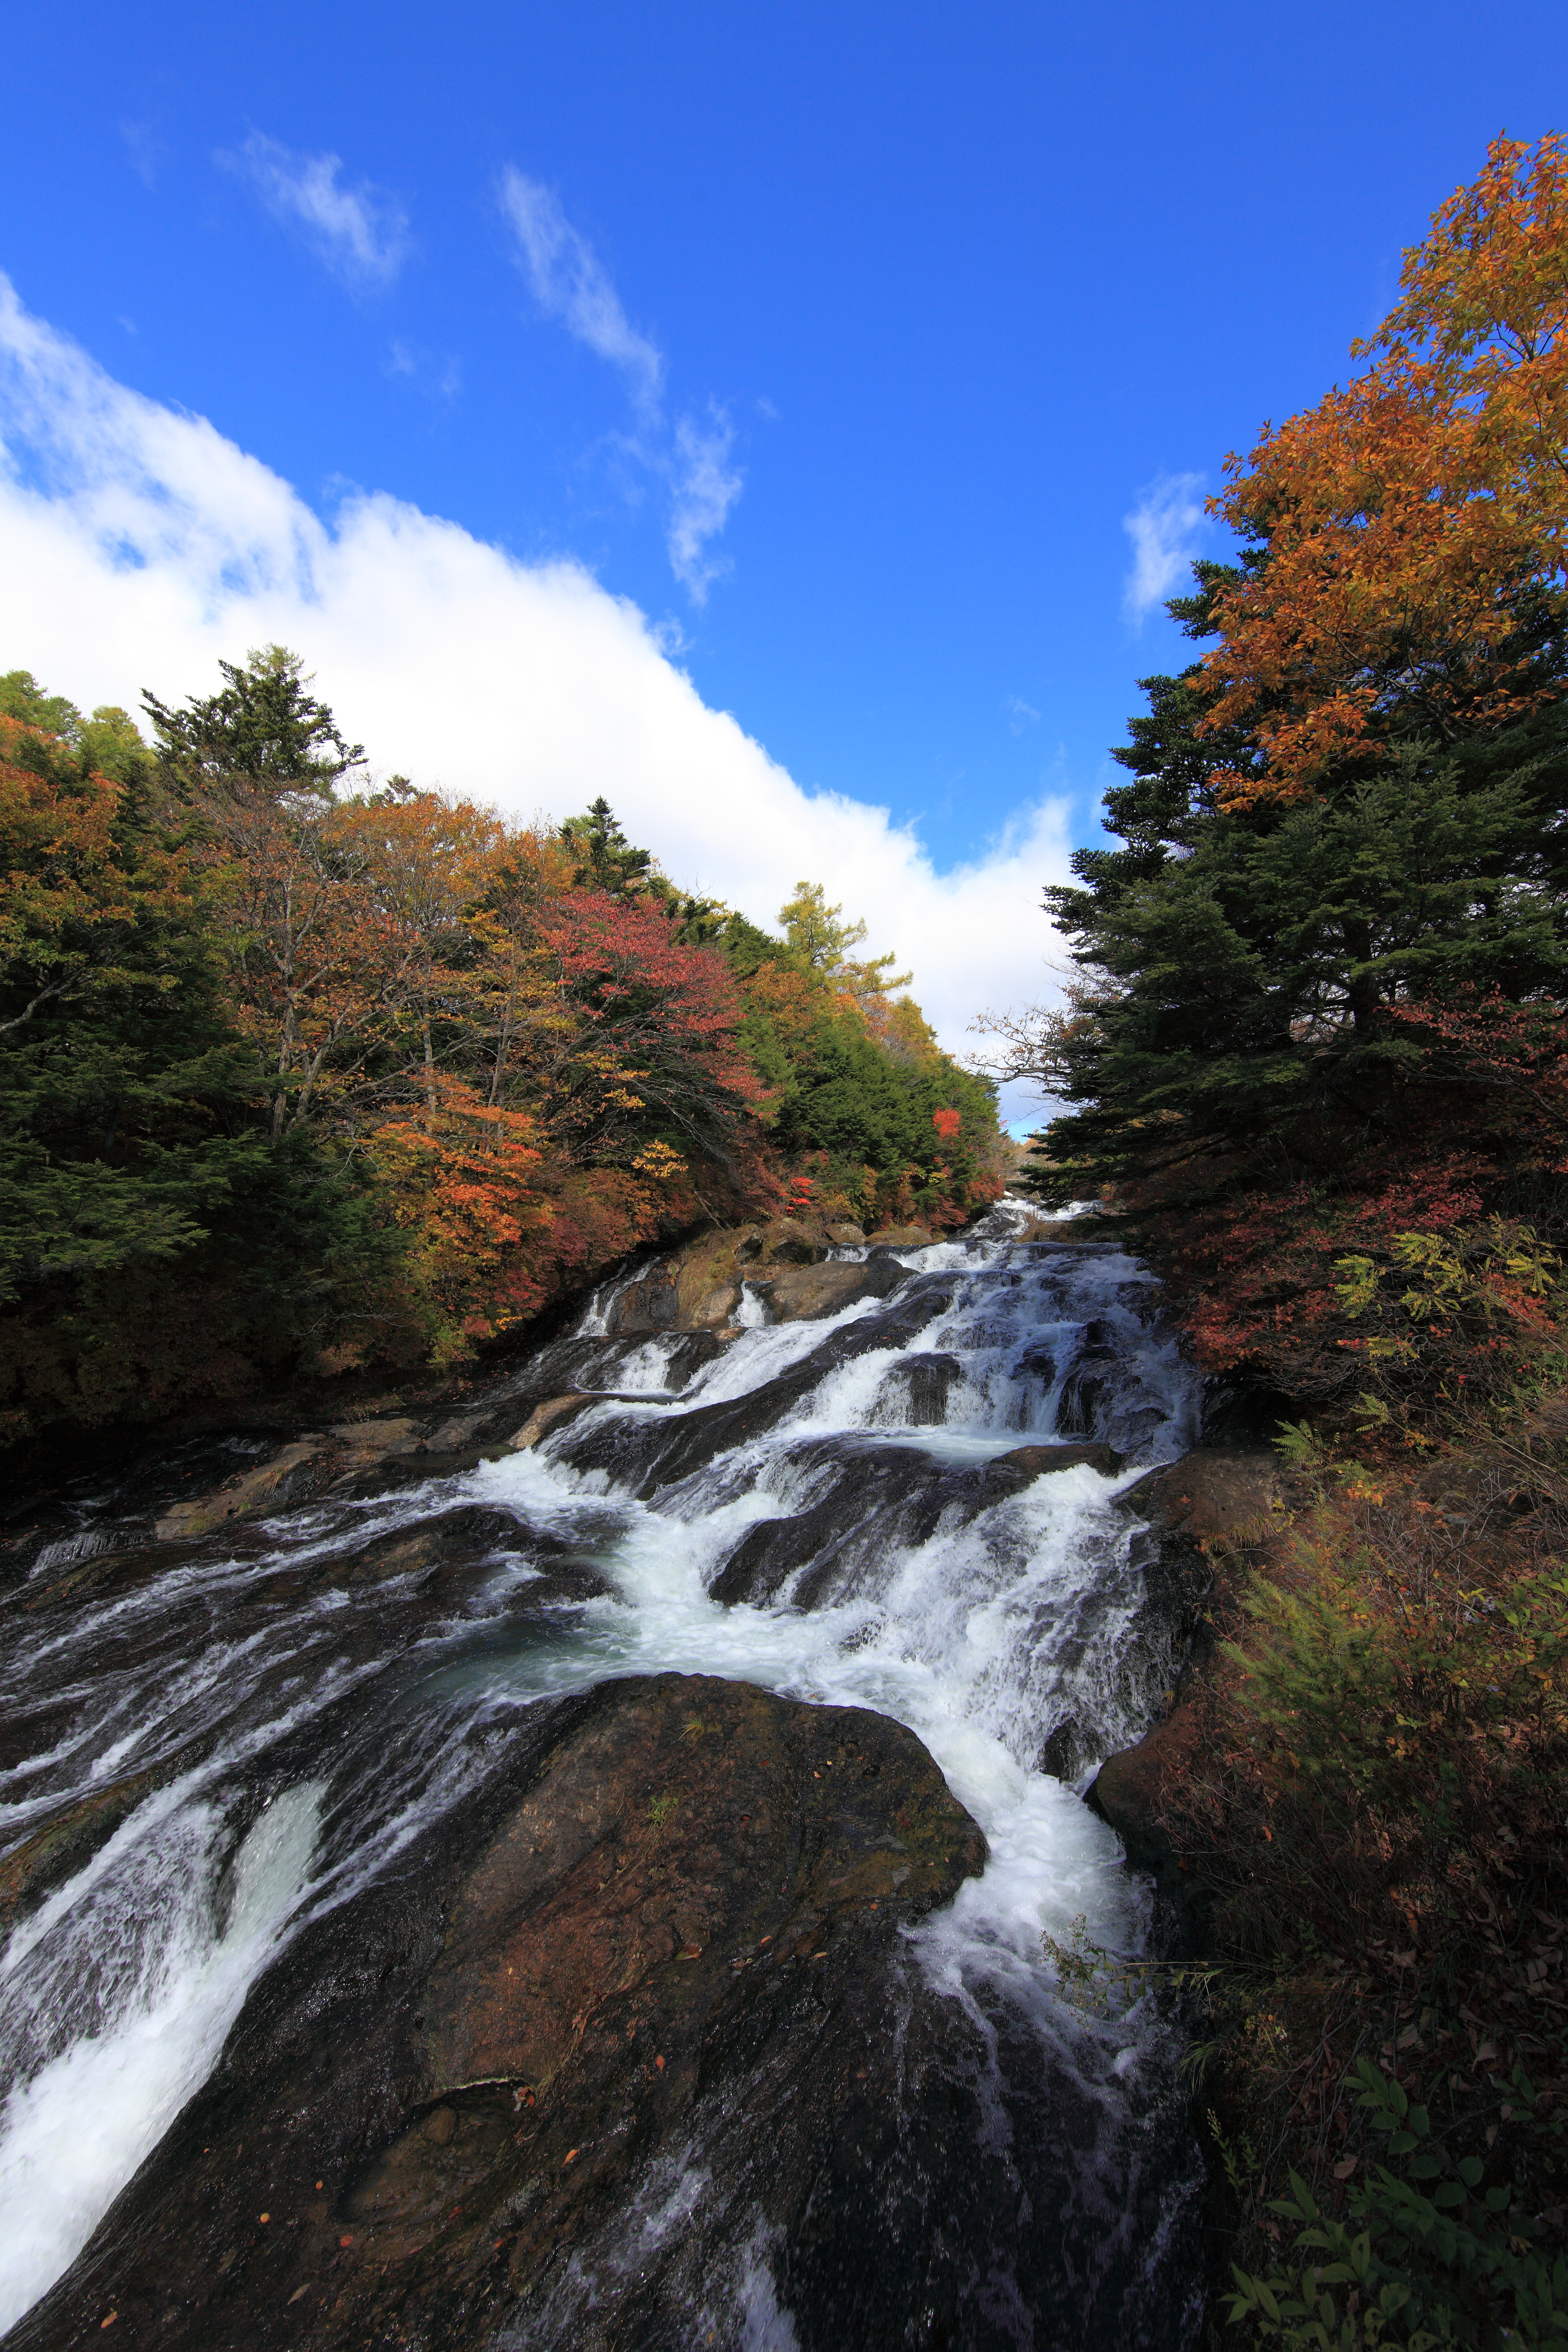
landscape, tree, water, nature, rock, waterfall, wilderness, mountain, leaf, river, stream, high, autumn, rapid, season, body of water, nikko, 5d, hires, markii, water feature, watercourse, hi, res, resolution, ryuuzunotaki, landform